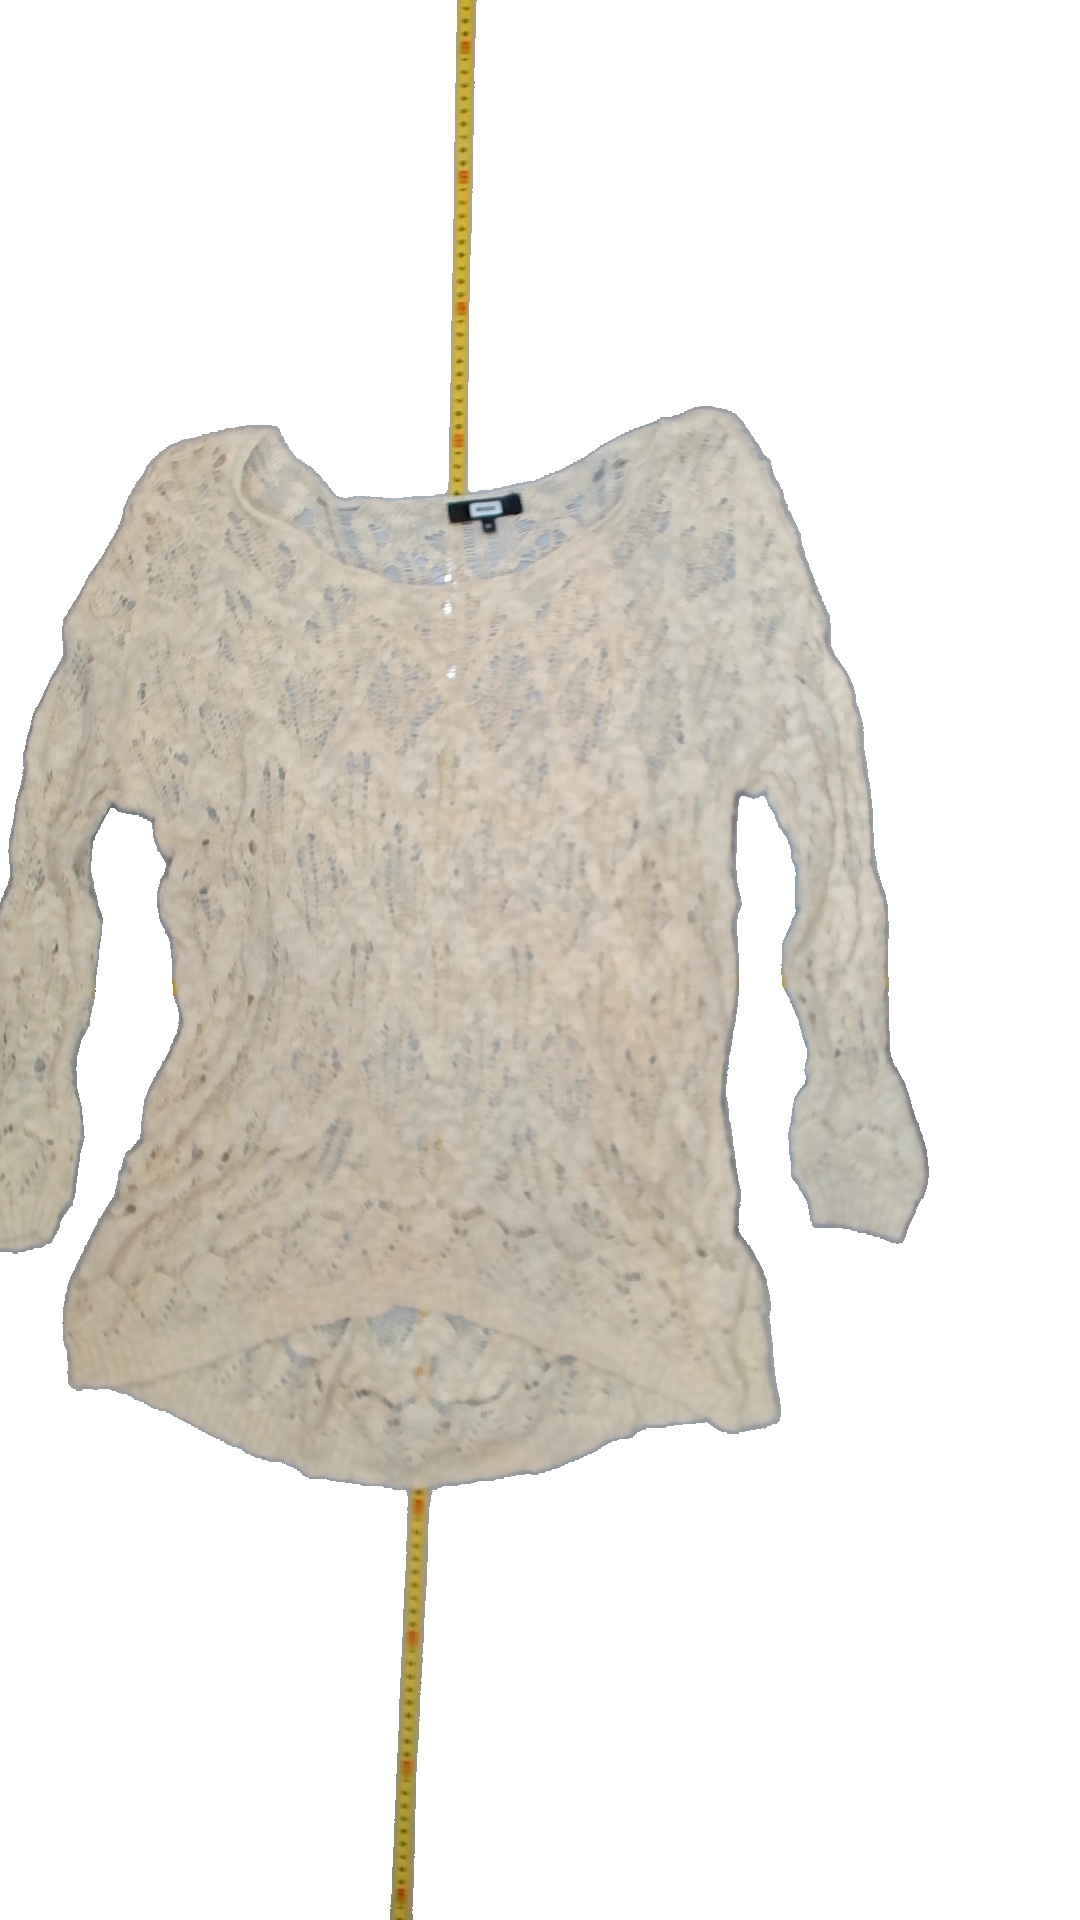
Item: Sweater (Ladies)
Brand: Bikbok
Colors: Yellow
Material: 100%cotton
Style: No trend
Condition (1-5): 2
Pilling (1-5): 3
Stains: No
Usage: Export
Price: <50